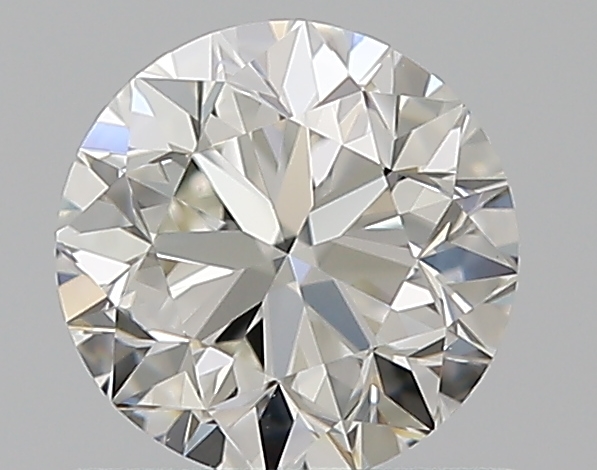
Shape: round
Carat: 0.7
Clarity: VVS2
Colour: I
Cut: VG
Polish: EX
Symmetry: VG
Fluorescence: N
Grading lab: GIA
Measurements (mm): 5.49 x 5.55 x 3.58